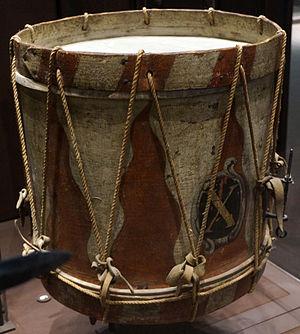
Musée de l'Armée - collection.
Le régiment de Sonnenberg est un régiment d’infanterie suisse du Royaume de France créé en 1672.